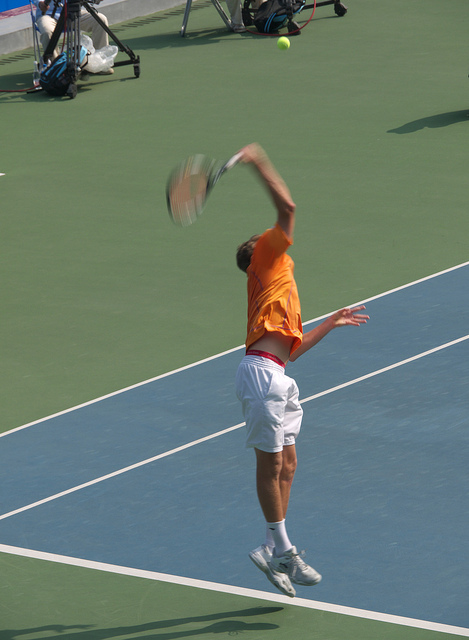
một nam vận động viên tennis đang nhảy lên để đánh bóng